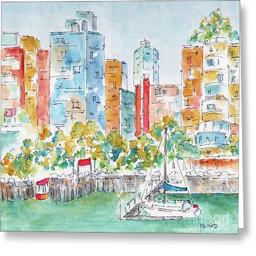
greeting card featuring the painting by person